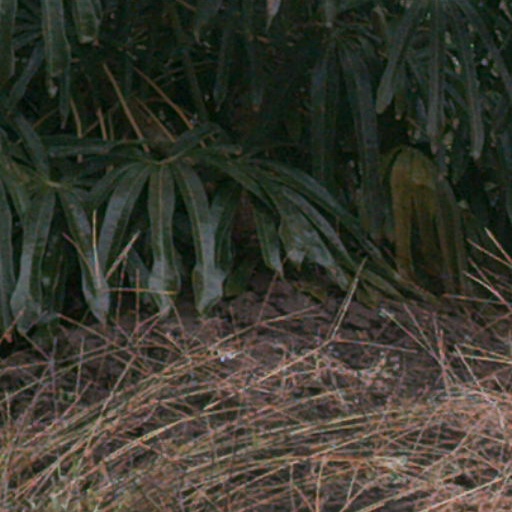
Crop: cassava